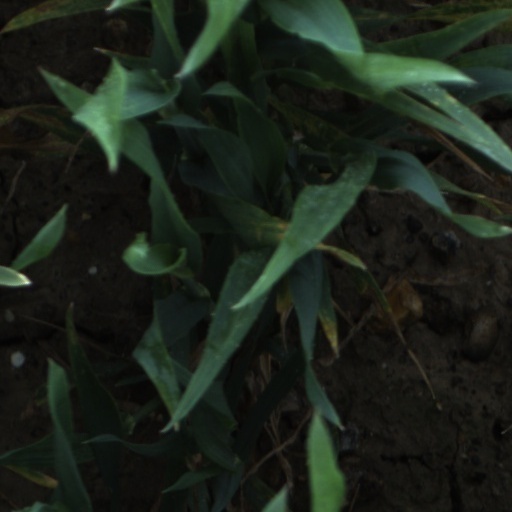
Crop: wheat